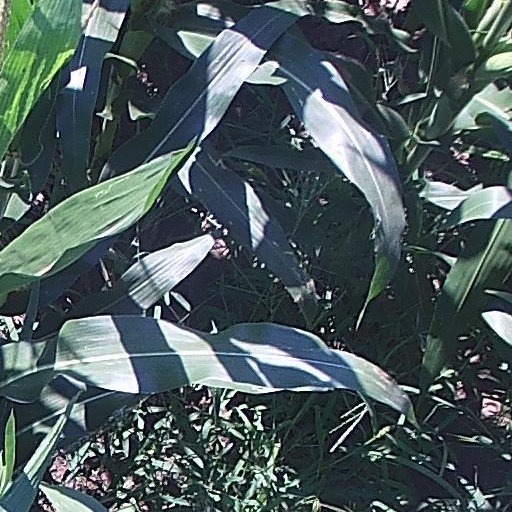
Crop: maize; corn